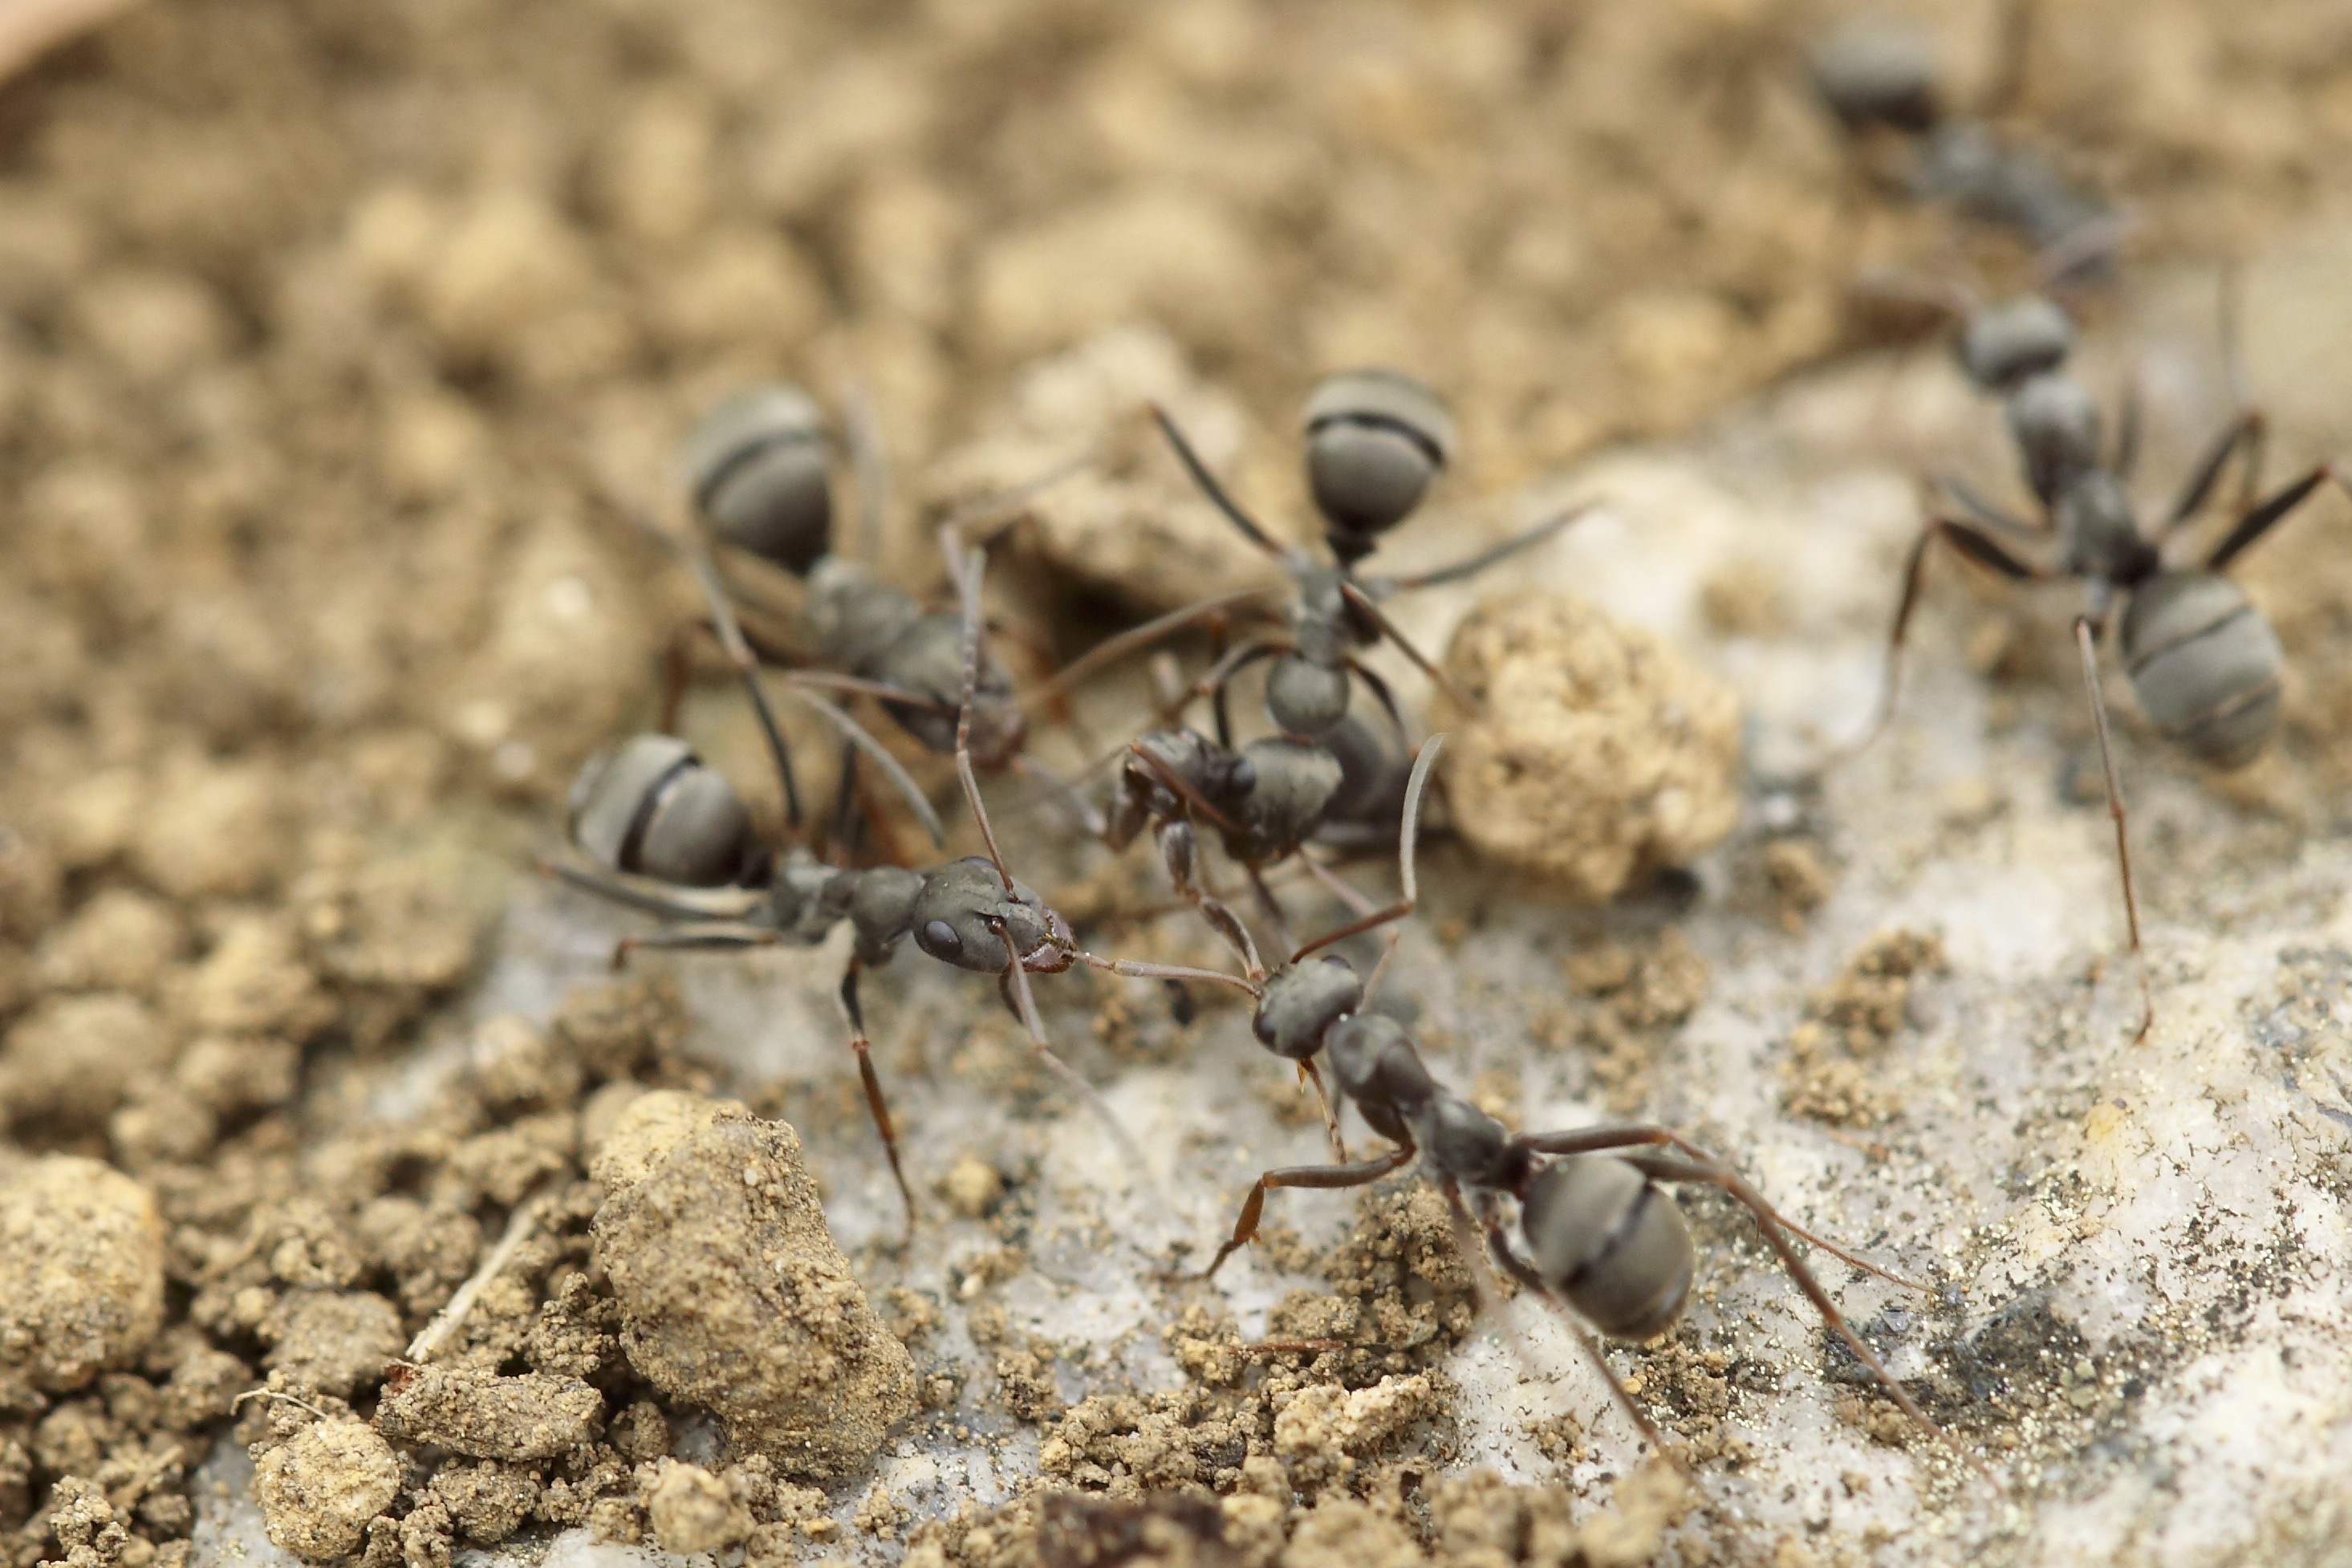
wildlife, insect, fauna, invertebrate, close up, insects, ant, pest, ants, macro photography, arthropod, ground beetle, wolf spider, dung beetle, group work, membrane winged insect